Richard Reames

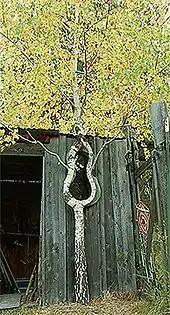
"Birch Window Frame" arborsculpture, September 2006

On Reames' property in Oregon, there are a dozen nursery beds, each of which are between 100 and 200 feet long, constructed in a configuration to optimize their orientation to the sun. The beds are filled with thousands of tree saplings, which he refers to as "art supplies." Saplings are transplanted from November to March, the dormant season for working with bare-root trees. In winter through early spring, the tree trunks are sculpted by bending, weaving and twisting as this is the time of year they are most pliable. The young trees are then attached to a metal or wood support structure until they are mature enough to retain their shape without support.